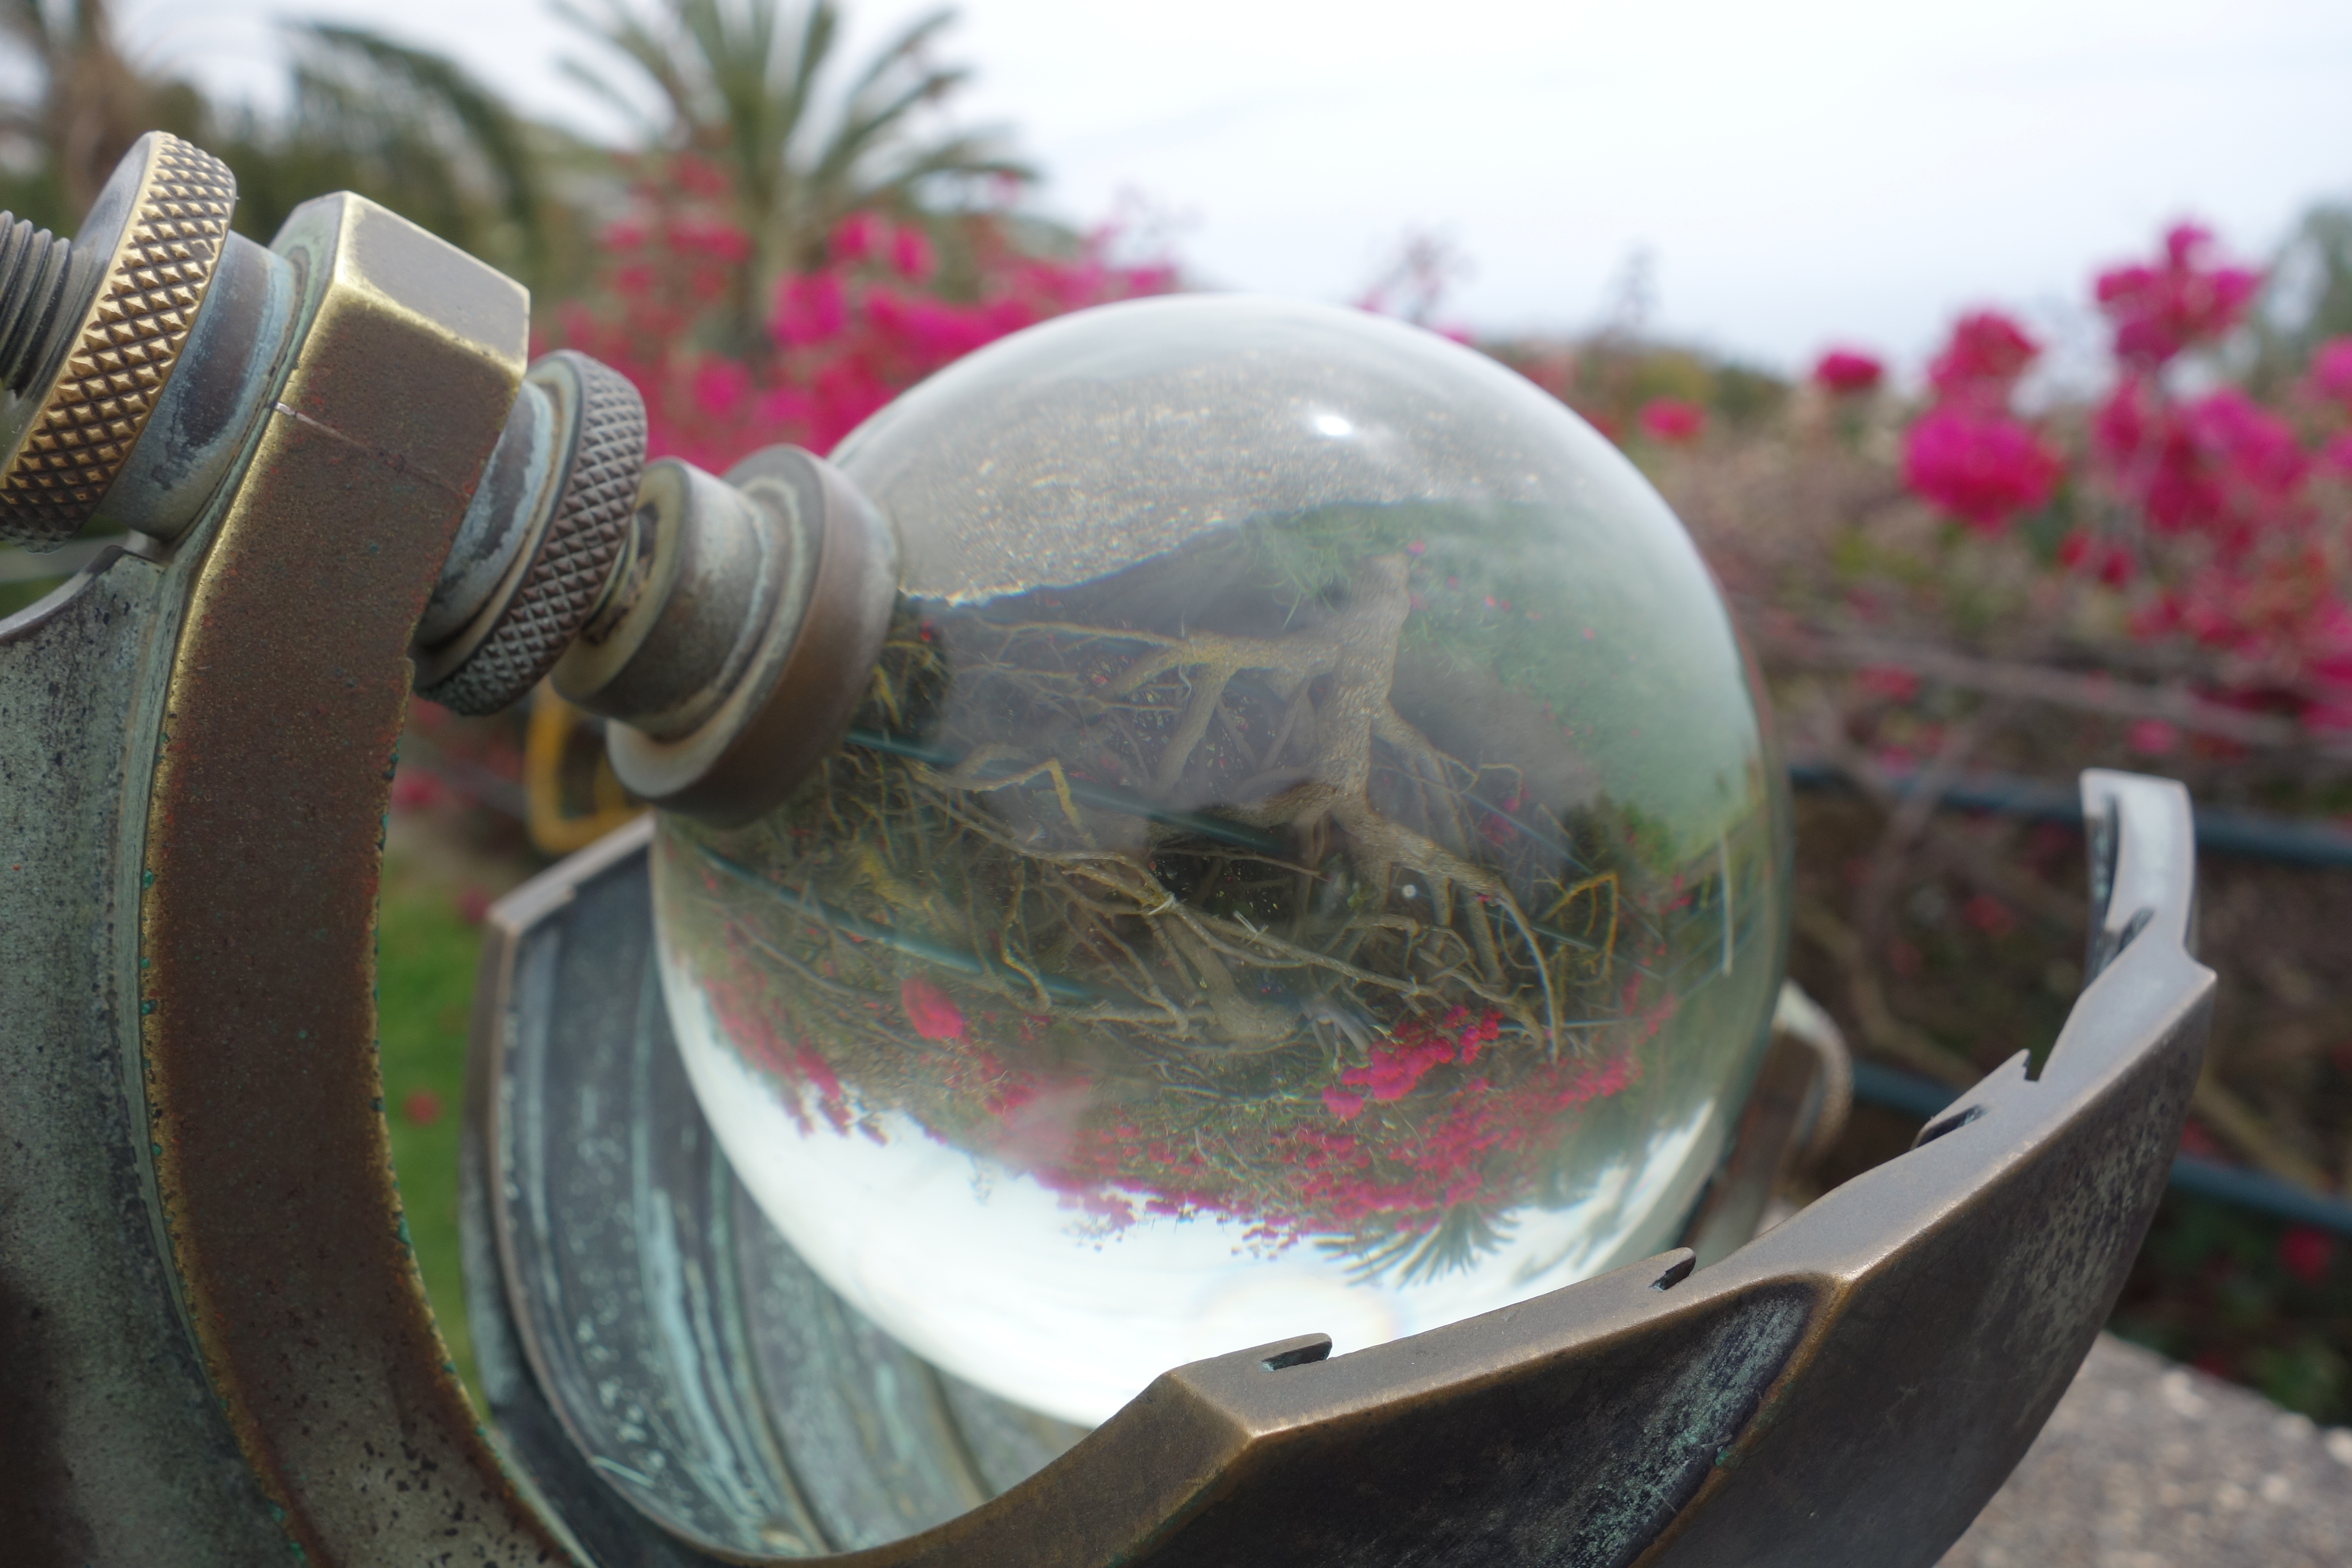
flower, glass, decoration, green, reflection, color, ball, glass ball, mirroring